Asiatic cheetah

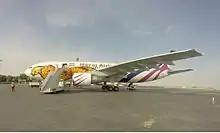
Meraj Airlines Airbus A300-600 with new livery

The Asiatic cheetah has been listed as Critically Endangered on the IUCN Red List since 1996. Following the Iranian Revolution of 1979, wildlife conservation was interrupted for several years. Manoeuvres with armed vehicles were carried in steppes, and local people hunted cheetahs and prey species unchecked. The gazelle population declined in many areas, and cheetahs retreated to remote mountainous habitats.